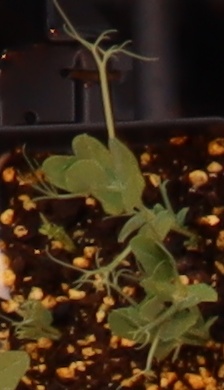
Label: Field Pea